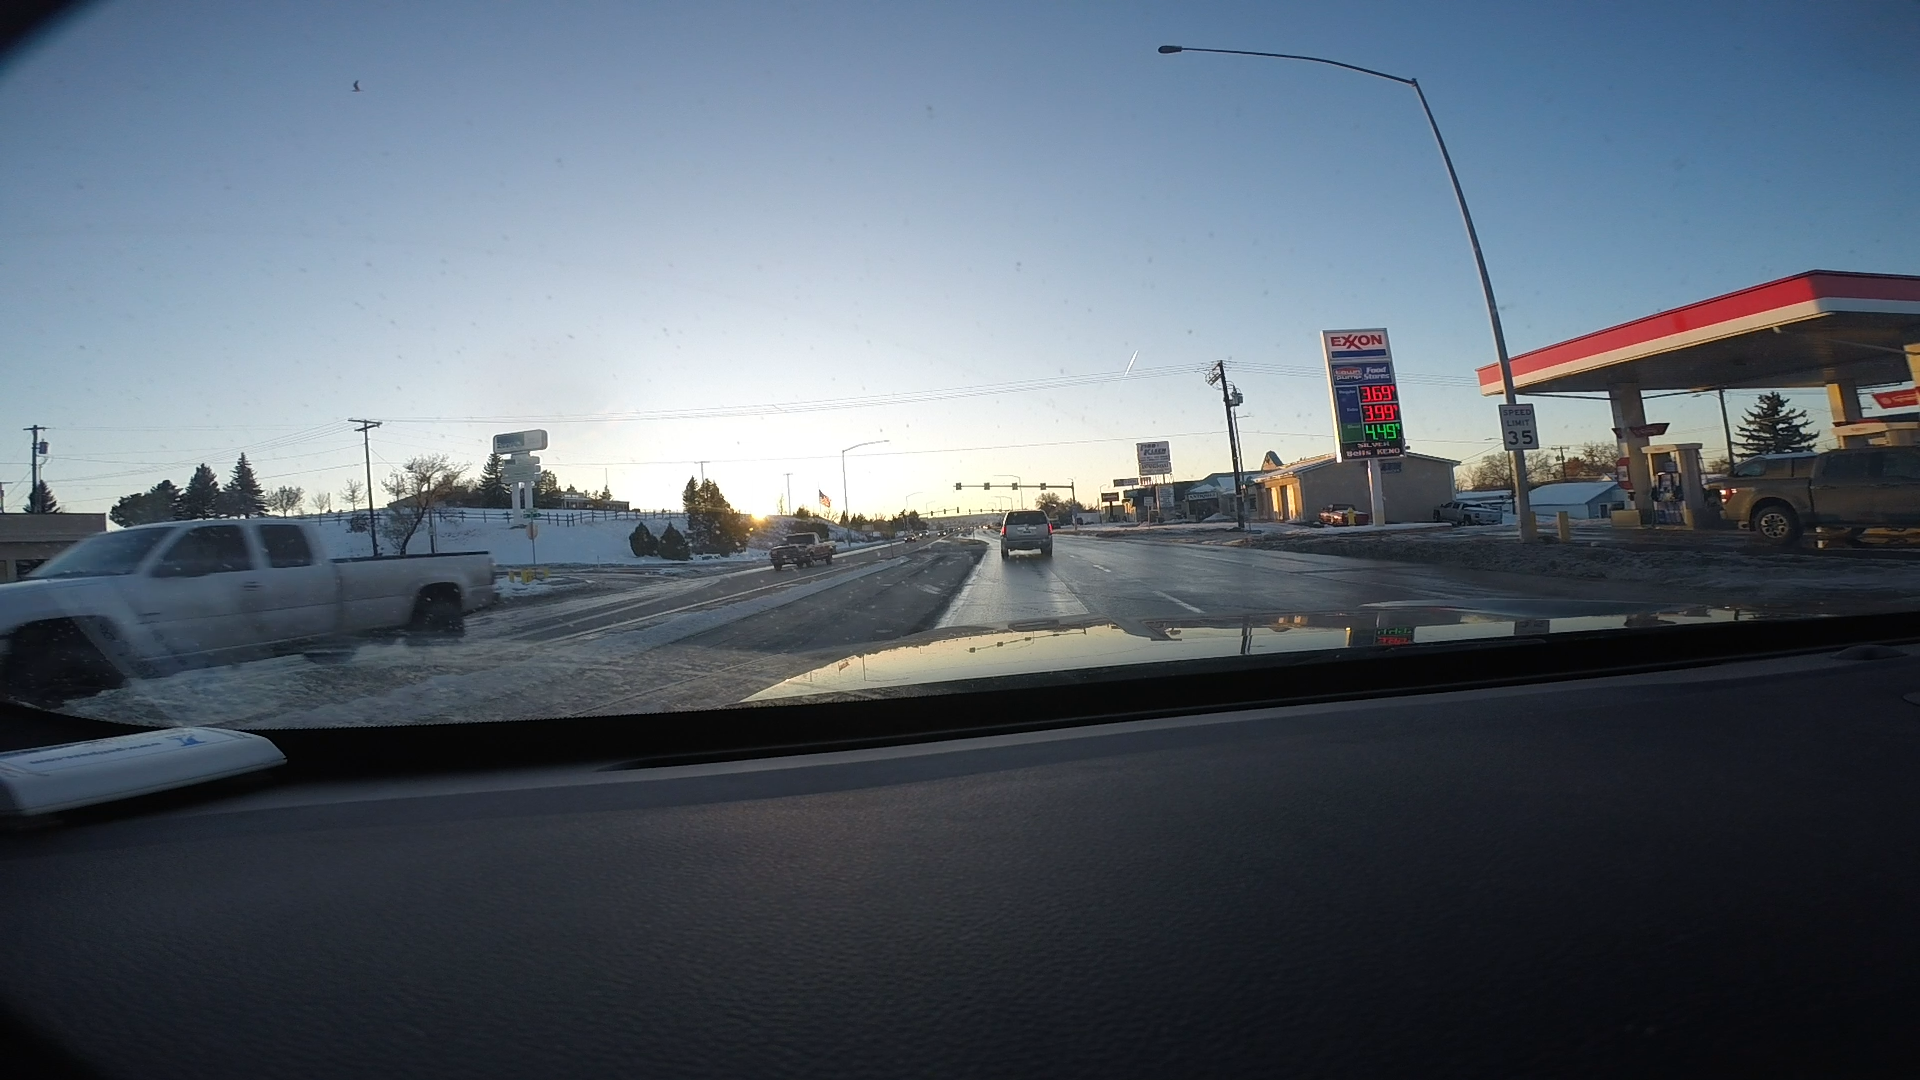
Speed limit sign label: mph35